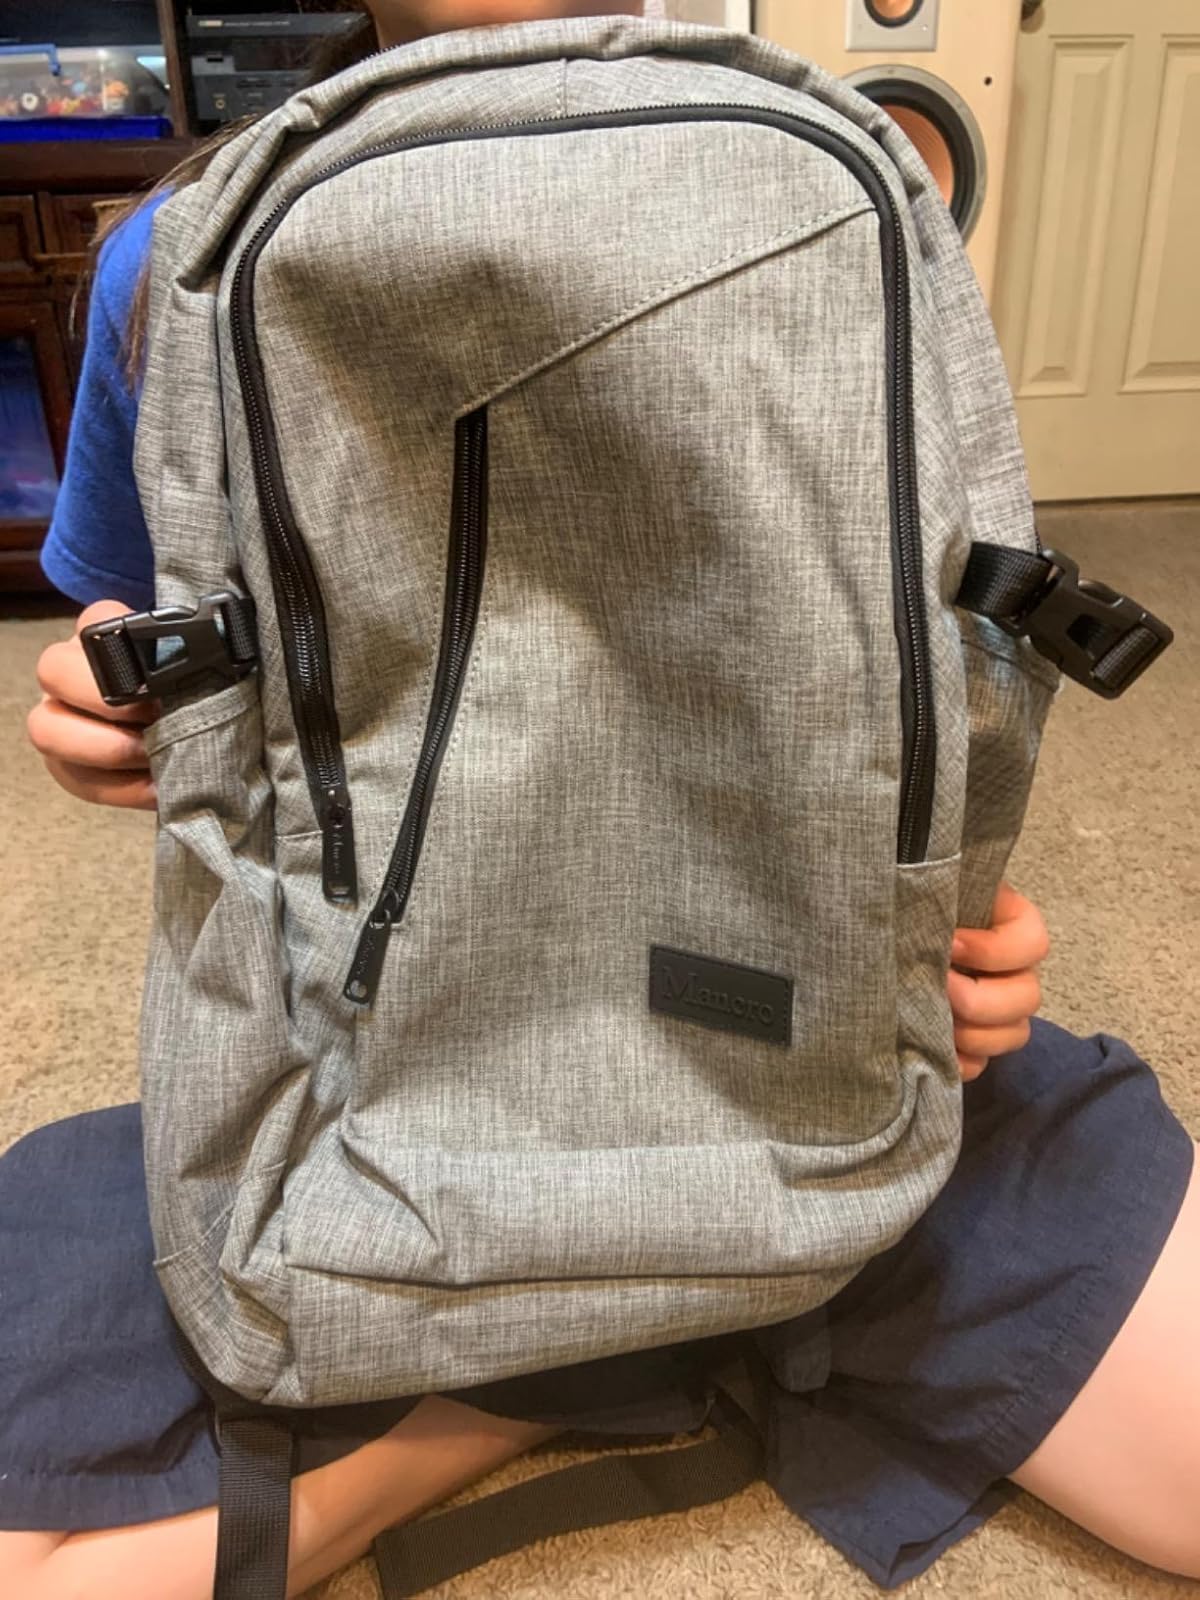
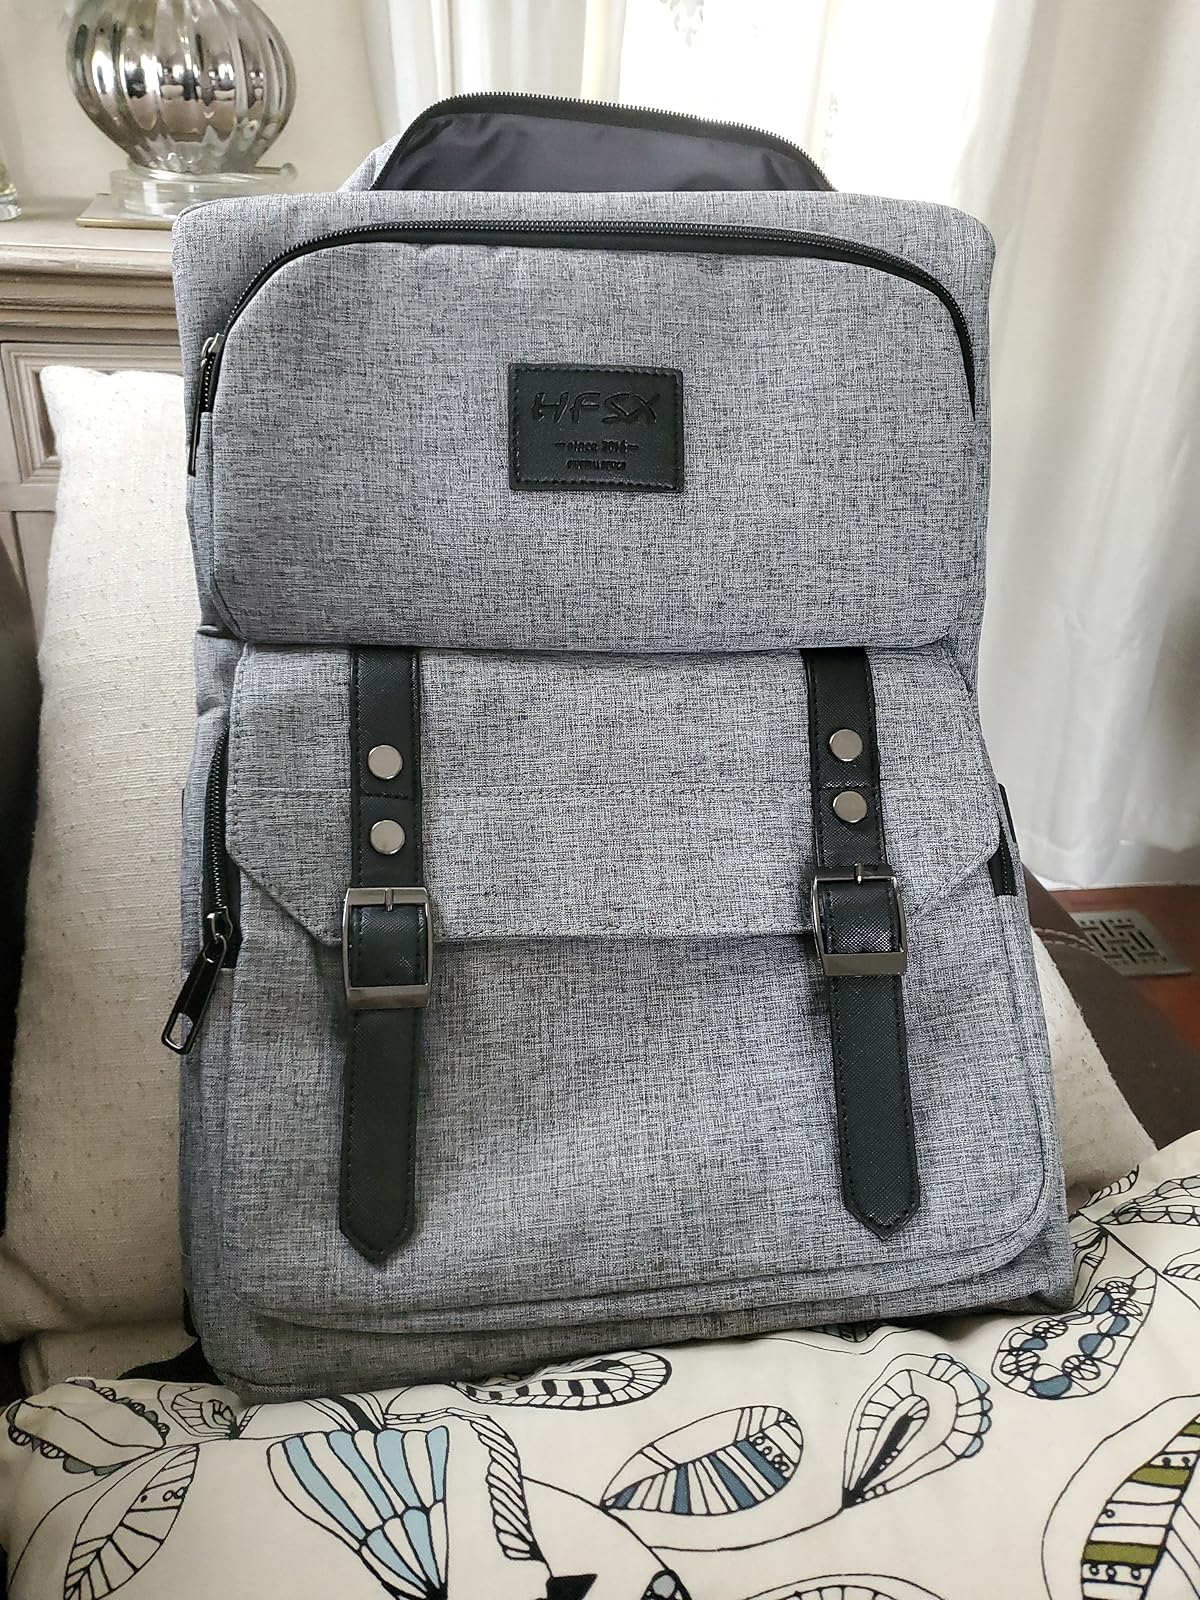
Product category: bag
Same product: no